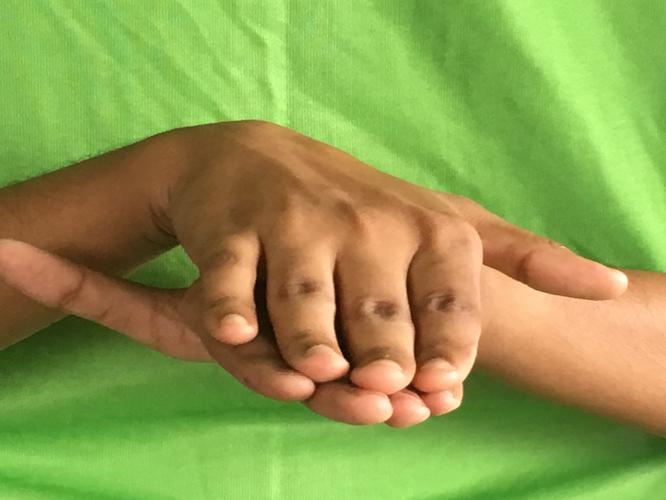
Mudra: Matsya
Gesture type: double_hand